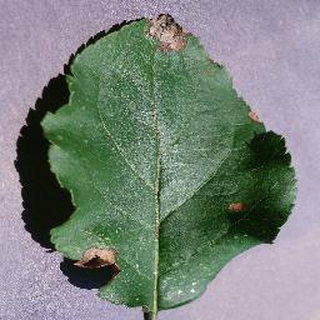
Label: apple_black_rot